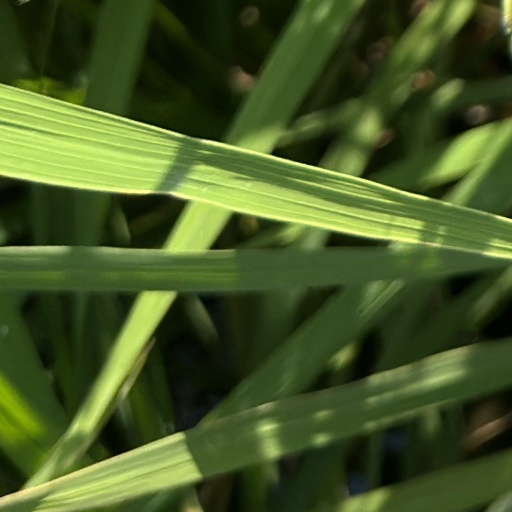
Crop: rice